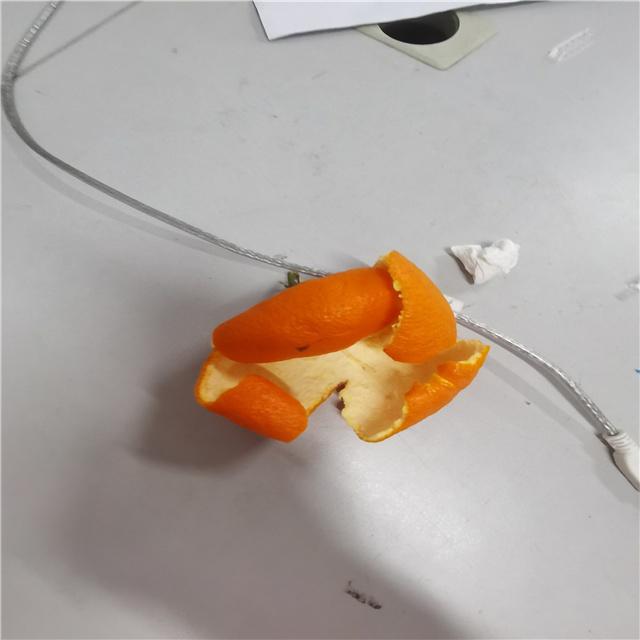
Label: peels